Karangahape Road

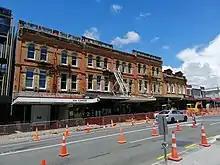
444-472 Karangahape Road, east of the Edinburgh Street intersection.

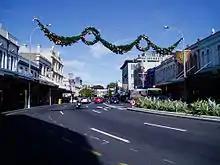
Western part of K'Road, looking east.

Mercury Theatre – 1910, Edward Bartley architect. 9 Mercury Lane. The oldest surviving theatre in Auckland. This English Baroque styled building was constructed in 1910 as the Kings Theatre for Sir Benjamin Fuller. When it was converted into a cinema in 1926 a new entrance on K Road was built (now the Norman Ng building). Between 1962 and 1990 this was the location of the Mercury Theatre Company. The street's name, France Street, was changed to Mercury Lane in the 1990s in memory of the Theatre Company. Currently owned by a church, it is occasionally used as a theatre.